Spotted hyena

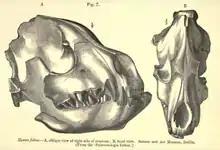
Skull of "Crocuta sivalensis", an extinct Indian hyena proposed by Björn Kurtén as being the ancestor of the modern spotted hyena

The ancestors of the genus "Crocuta" diverged from "Hyaena" (the genus of striped and brown hyenas) 10 million years ago. The ancestors of the spotted hyena probably developed social behaviours in response to increased pressure from other predators on carcasses, which forced them to operate in teams. At one point in their evolution, spotted hyenas developed sharp carnassials behind their crushing premolars; this rendered waiting for their prey to die no longer a necessity, as is the case for brown and striped hyenas, and thus they became pack hunters as well as scavengers. They began forming increasingly larger territories, necessitated by the fact that their prey was often migratory and long chases in a small territory would have caused them to encroach into another clan's land. It has been theorised that female dominance in spotted hyena clans could be an adaptation in order to successfully compete with males on kills, and thus ensure that enough milk is produced for their cubs. Another theory is that it is an adaptation to the length of time it takes for cubs to develop their massive skulls and jaws, thus necessitating greater attention and dominating behaviours from females.